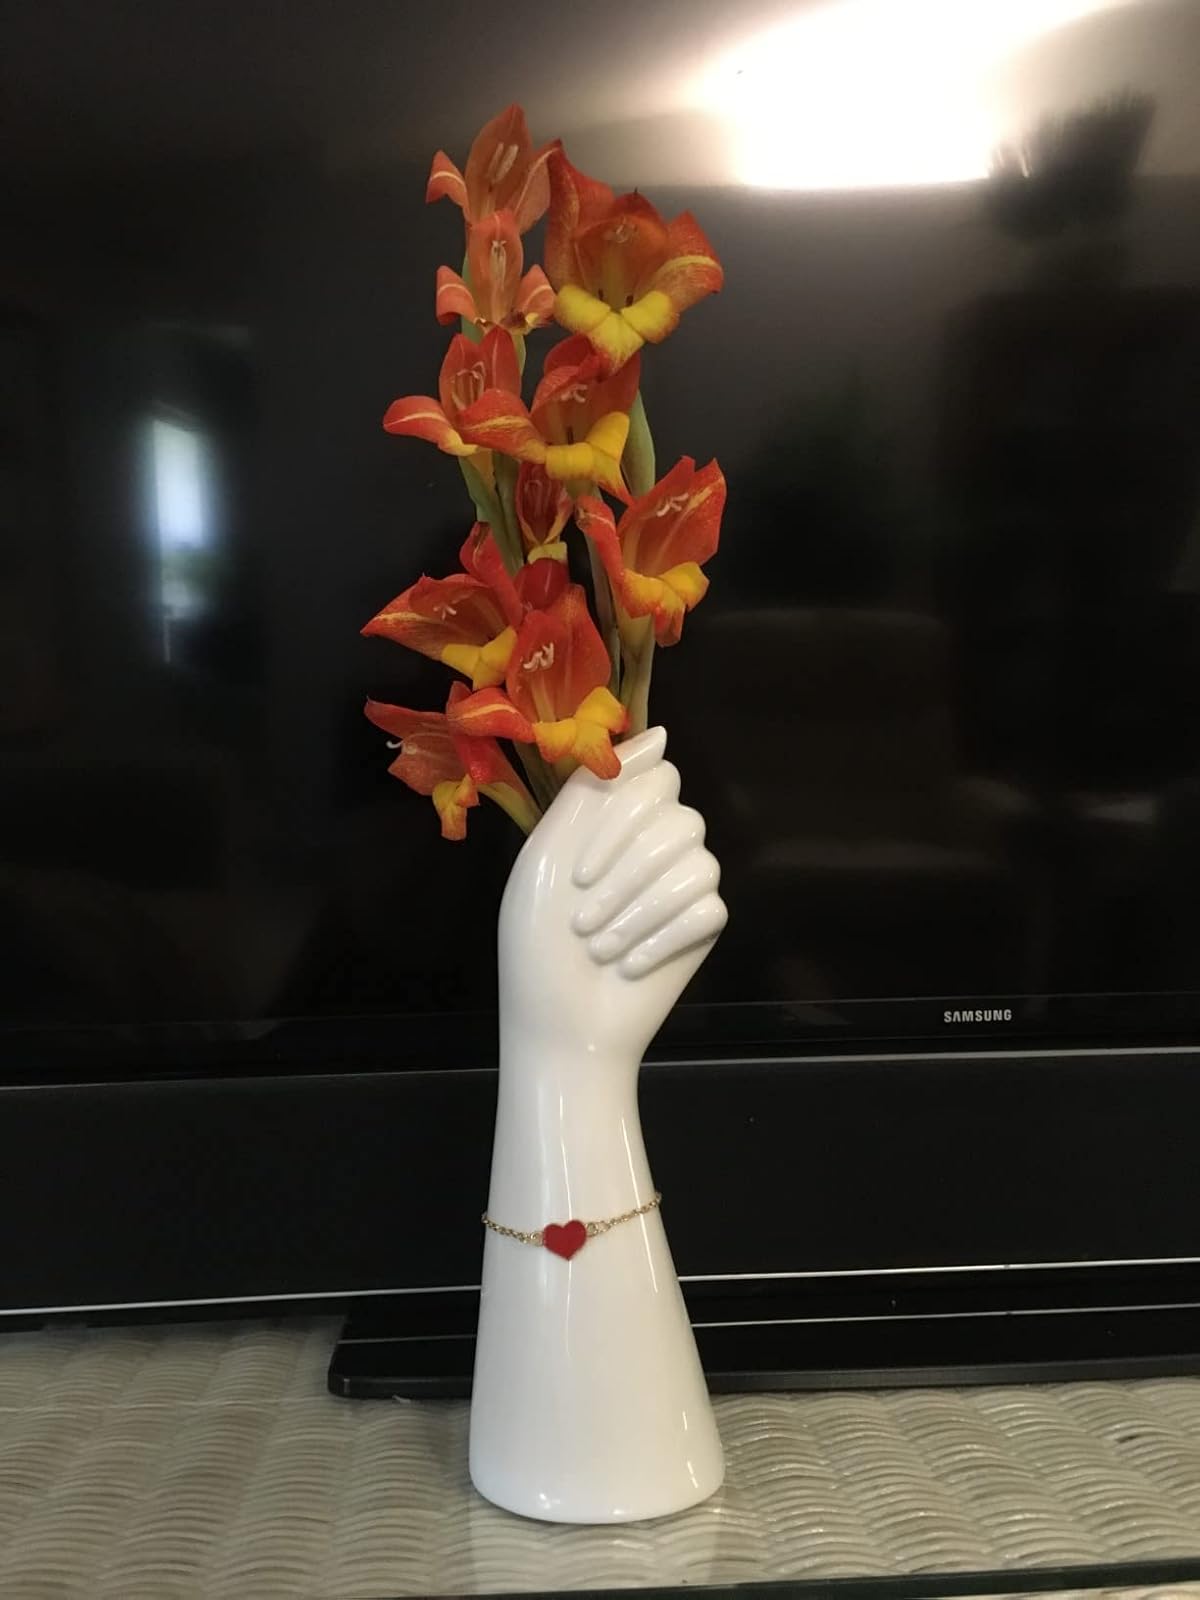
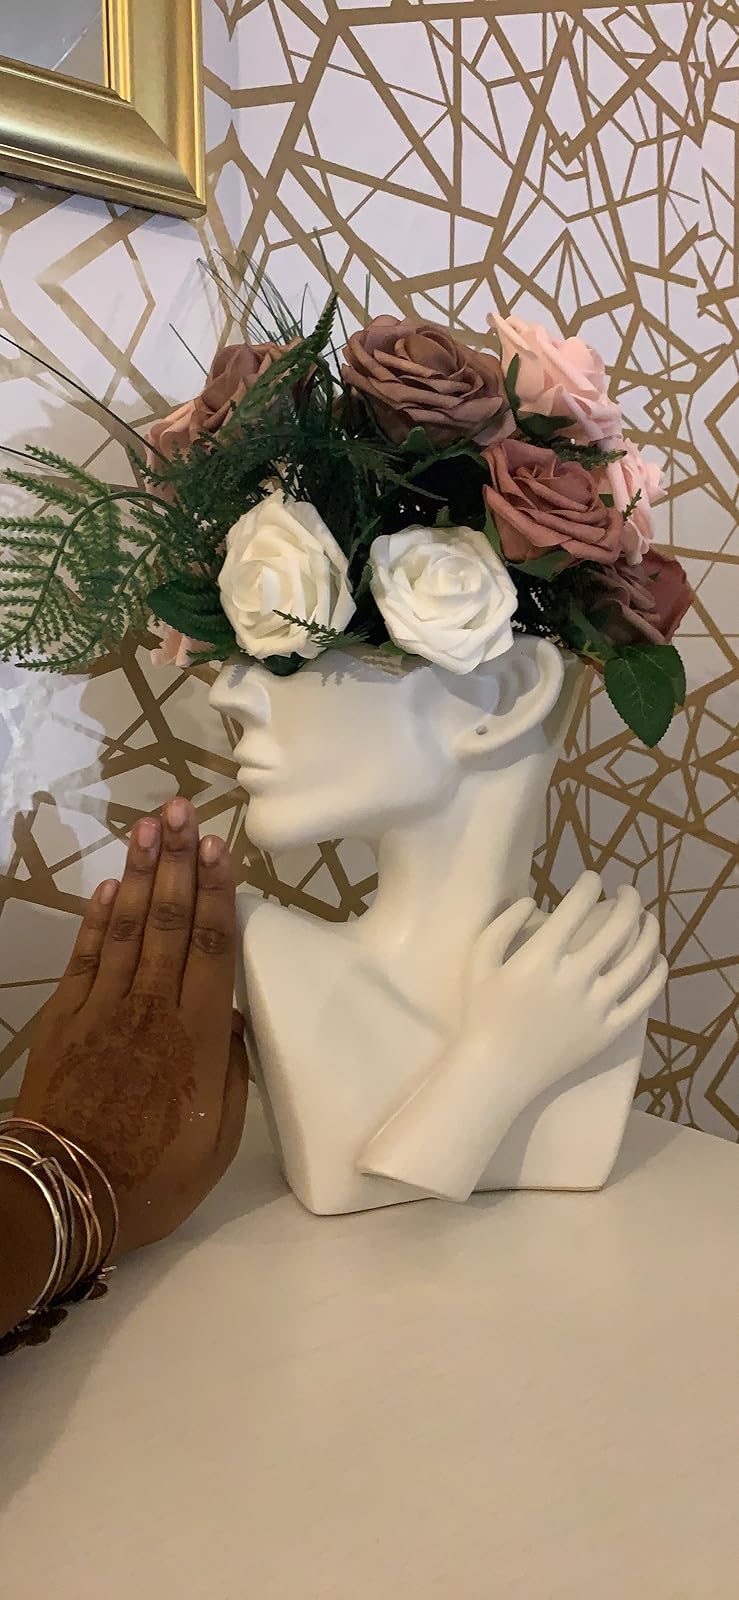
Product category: vase
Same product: no